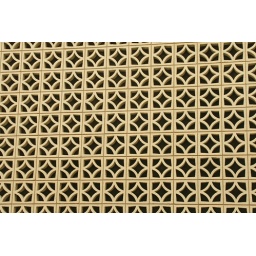
patterned tile wall on the side of a building on Market Street in downtown Durham, NC (2008)